Gold Coast (British colony)

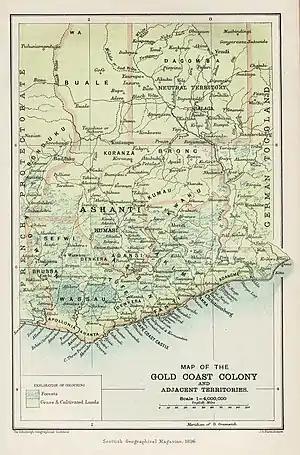
Map from 1896 of the British Gold Coast Colony

The British sphere of influence was eventually extended to include Asante. Following the defeat of Asante in 1896, the British proclaimed a protectorate over the kingdom. Once the asantehene and his council had been exiled, the British appointed a resident commissioner to Asante, who was given both civil and criminal jurisdiction over the territories. Each Asante state was administered from Kumasi as a separate entity and was ultimately responsible to the governor of the Gold Coast. As noted above, Asante became a colony following its final defeat in 1901.